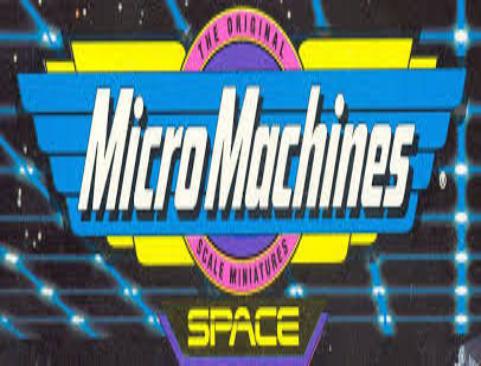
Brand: micro machines
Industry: Leisure